Hybrid truck bed-liner

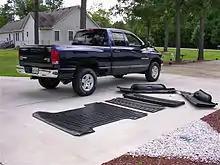
A DualLiner brand hybrid bed liner.

Hybrid truck bed liners are coverings composed of more than 3 pieces that protect the inner portion of the truck bed from damage while also preventing load shifting and sun damage. These types of bedliners are composed of separate molded pieces for the truck sidewalls, tailgate, and front-wall, along with a polyurethane mat to prevent load slippage. Most are composed of UV treated material, but have also been manufactured as a rug type of material made of polypropylene. Some are also composed of polyurea.